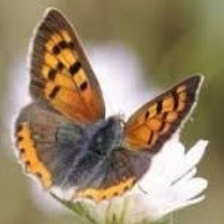
Species: PURPLISH COPPER
Butterfly family (ImageNet category): lycaenid_butterfly